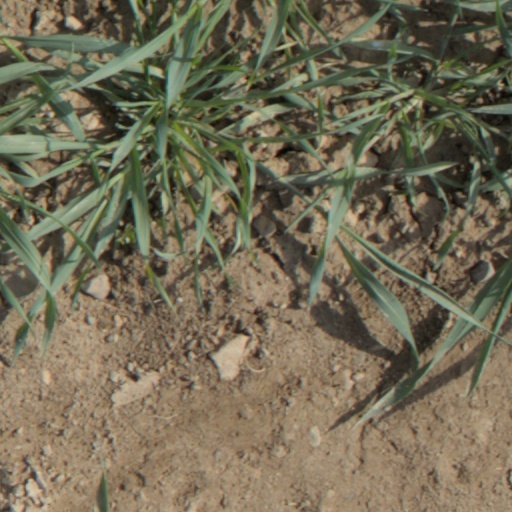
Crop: wheat